Classic BattleTech

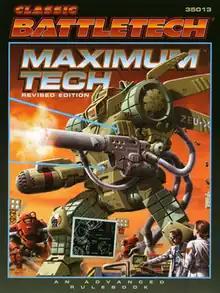
"Maximum Tech" (1997), a "Classic BattleTech" publication.

The latest iteration of the "BattleTech" rules is "Total Warfare" (2006), a streamlined compendium intended to integrate the numerous rules sets that have governed the series into a single, comprehensive volume that details the tournament legal and/or standard rules set for game play. "Total Warfare" is supplemented by six or more other books (some pending):